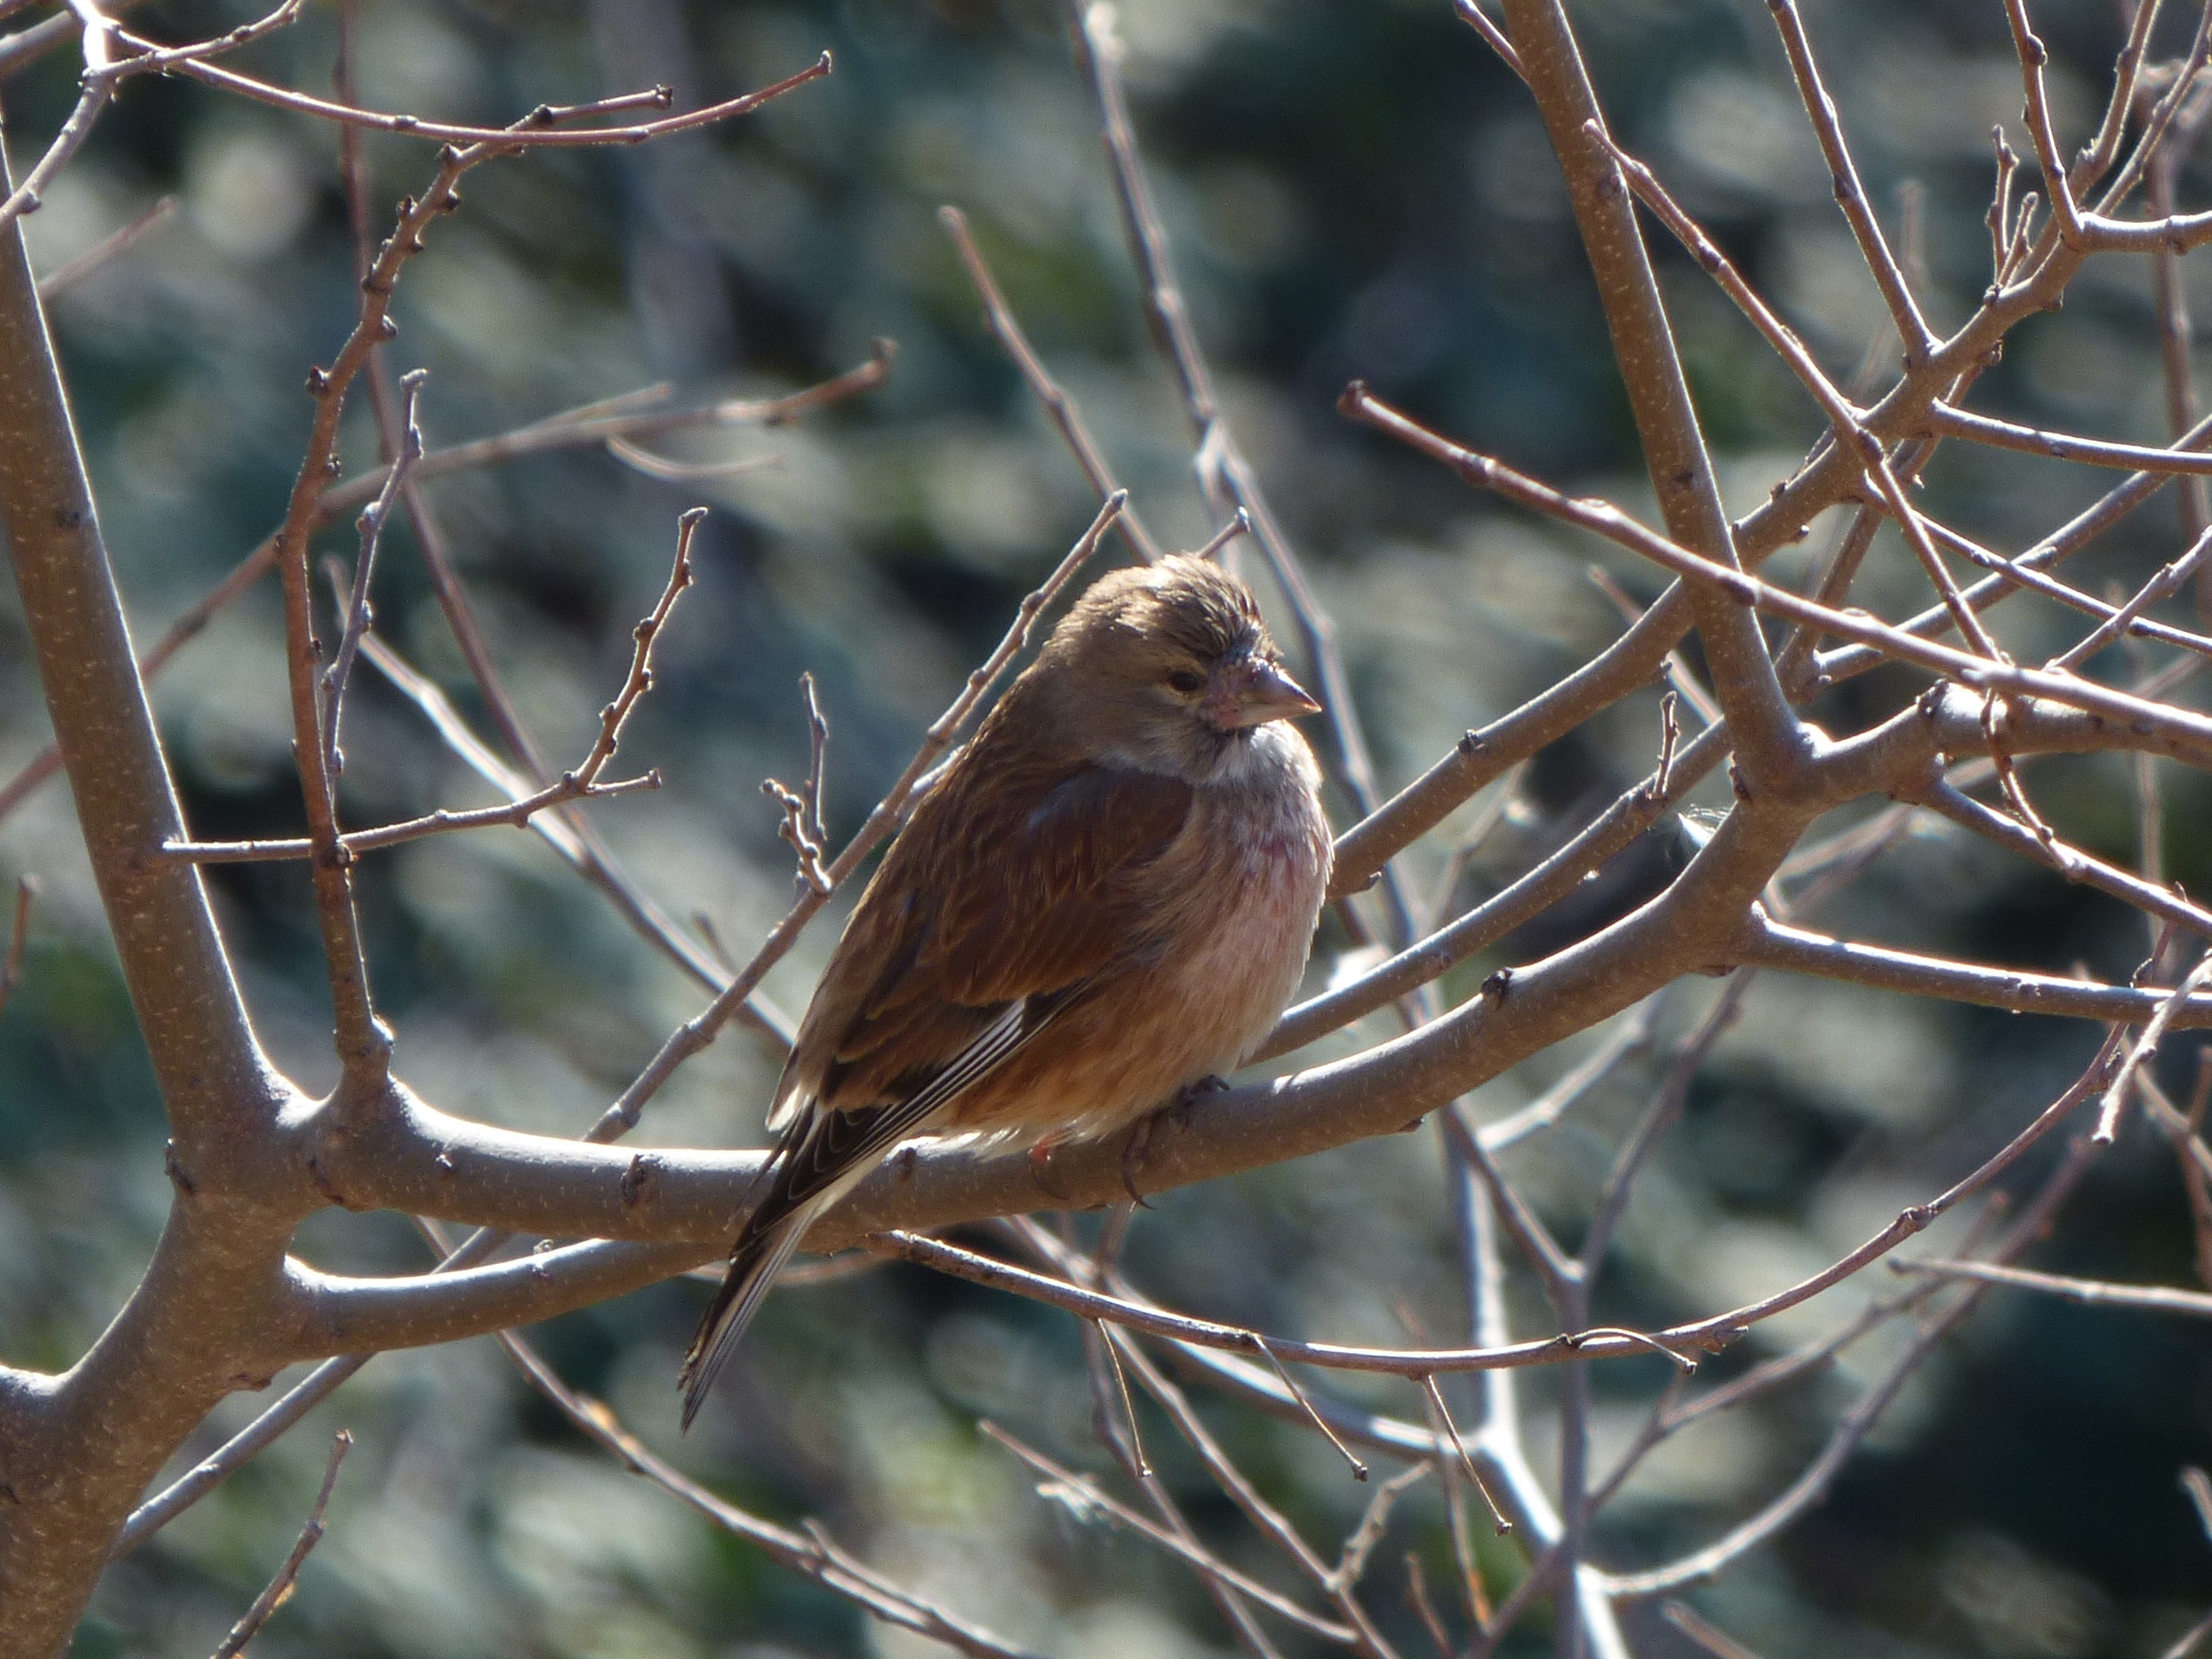
branch, cold, winter, bird, wildlife, fauna, vertebrate, sparrow, finch, wren, house sparrow, old world flycatcher, perching bird, emberizidae